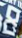
Number: 8